Woodstock, New Brunswick

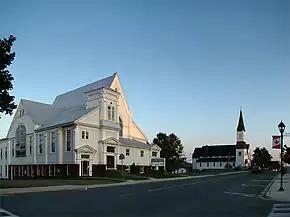
Sunset on Main Street

In 1995, the Town of Woodstock opened the Carleton Civic Centre. The multipurpose complex houses a indoor swimming pool, an 846-seat arena, a fitness centre, and community meeting rooms. The Woodstock Slammers of the Maritime Junior Hockey League played previously at the Ayr Motor Centre.